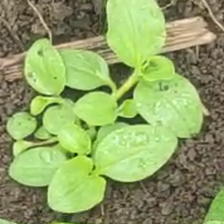
Weed species: Kena_(Commplina_benghalensio)